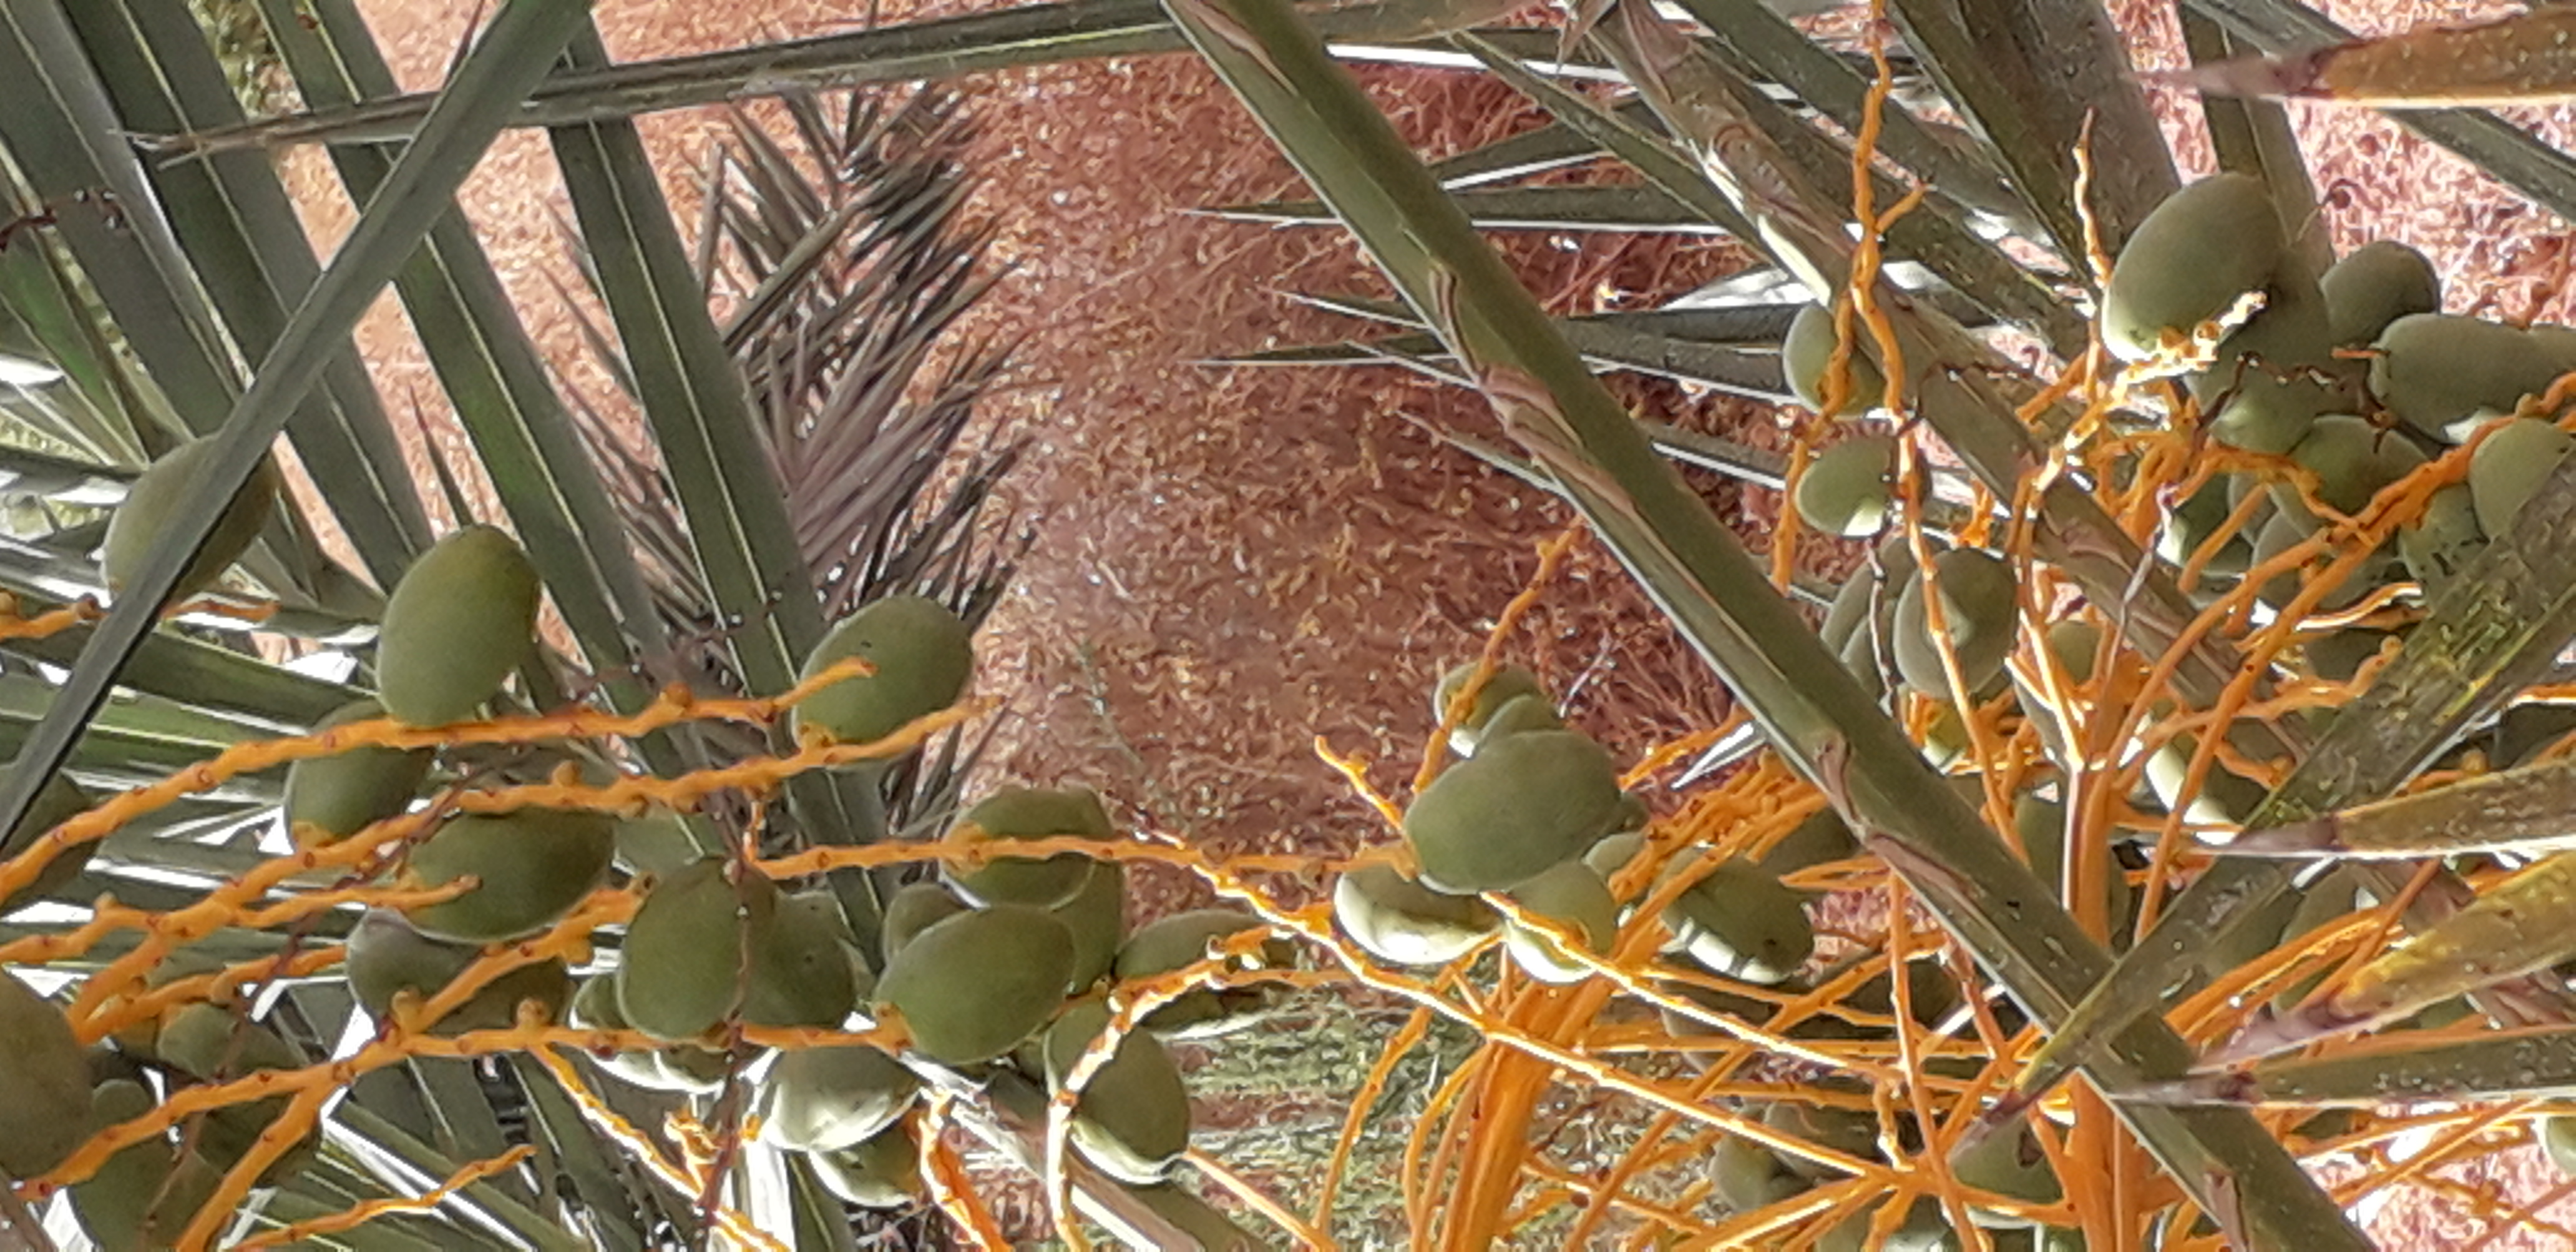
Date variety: Boumajhoul